Agarose

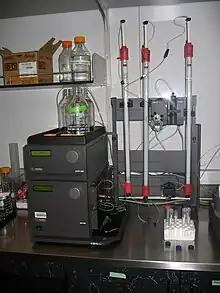
Agarose-based gel filtration columns used for protein purification on an AKTA FPLC machine.

Agarose is a preferred matrix for work with proteins and nucleic acids as it has a broad range of physical, chemical and thermal stability, and its lower degree of chemical complexity also makes it less likely to interact with biomolecules. Agarose is most commonly used as the medium for analytical scale electrophoretic separation in agarose gel electrophoresis. Gels made from purified agarose have a relatively large pore size, making them useful for separation of large molecules, such as proteins and protein complexes >200 kilodaltons, as well as DNA fragments >100 basepairs. Agarose is also used widely for a number of other applications, for example immunodiffusion and immunoelectrophoresis, as the agarose fibers can function as anchor for immunocomplexes.